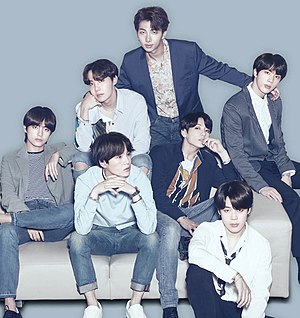
BTS (musikgruppe)
Fra venstre: V, J-Hope,RM, Jin, Jimin, Jungkook og Suga.
"BTS er en sydkoreansk drengegruppe, dannet af Big Hit Entertainment. De debuterede i 2013, og er siden blevet den største K-pop gruppe nogensinde, med en af de største fanbaser, både nationalt og internationalt. De har slået en række rekorder, blandt andet blev deres album ""Love Yourself: Her"" det første album i 16 år der havde solgt en million kopier i Sydkorea. Man regner med, at de i dag har solgt omkring fem millioner albummer over hele verden.